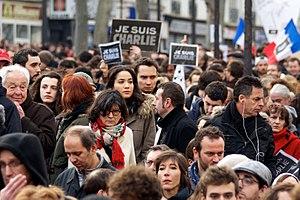
Marche républicaine en hommage aux morts des attentats à Paris des 7, 8 et 9 janvier 2015 et contre toute forme de discrimination, antisémitisme, obscurantisme et exclusion.